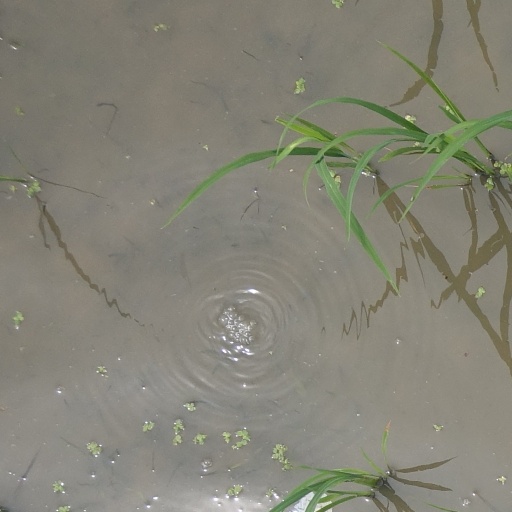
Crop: rice